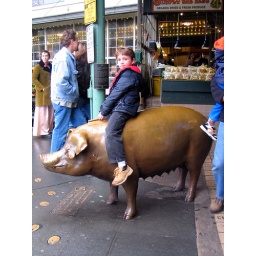
The golden pig in front of the pike place market.